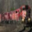
Label: train